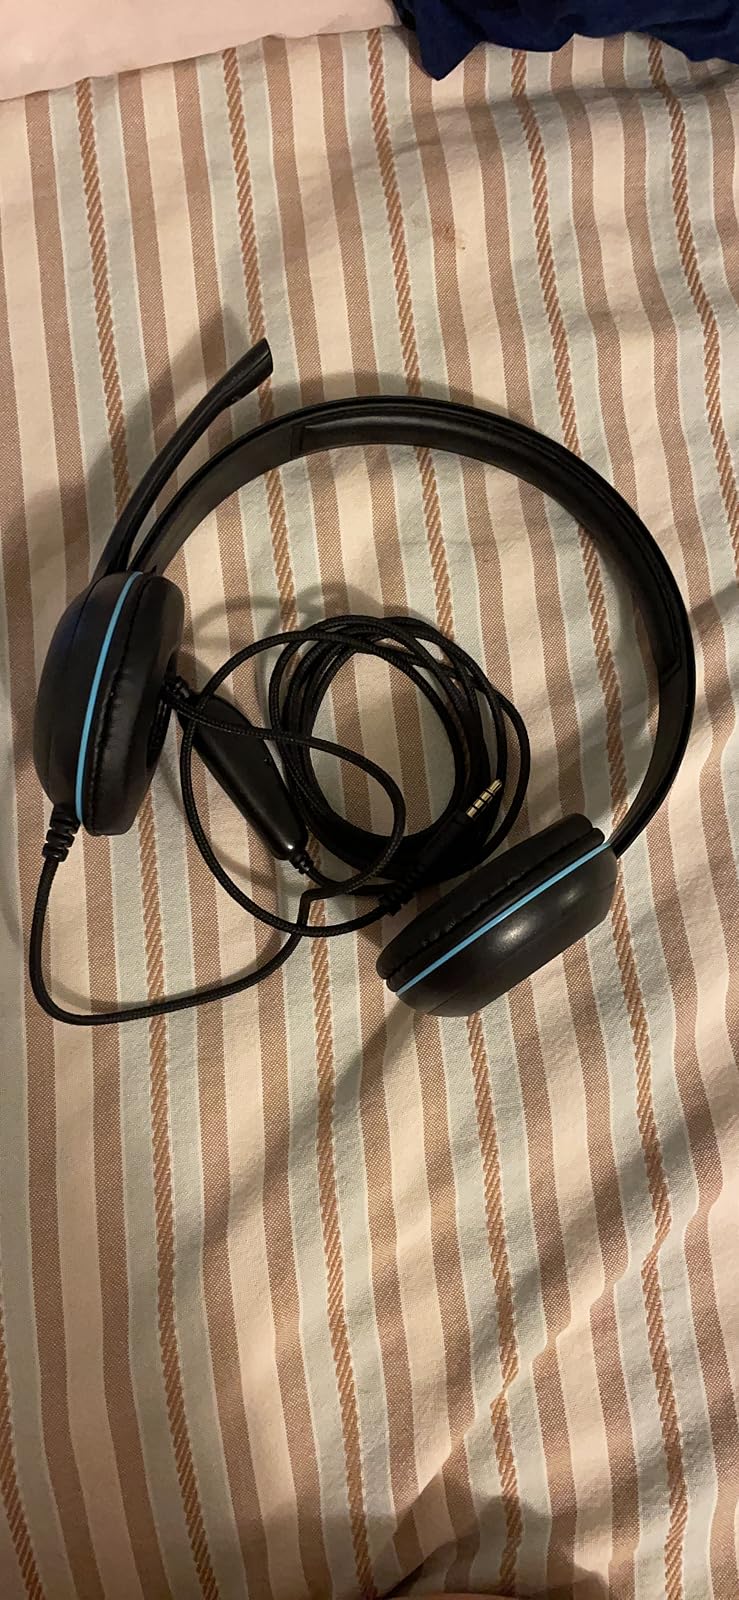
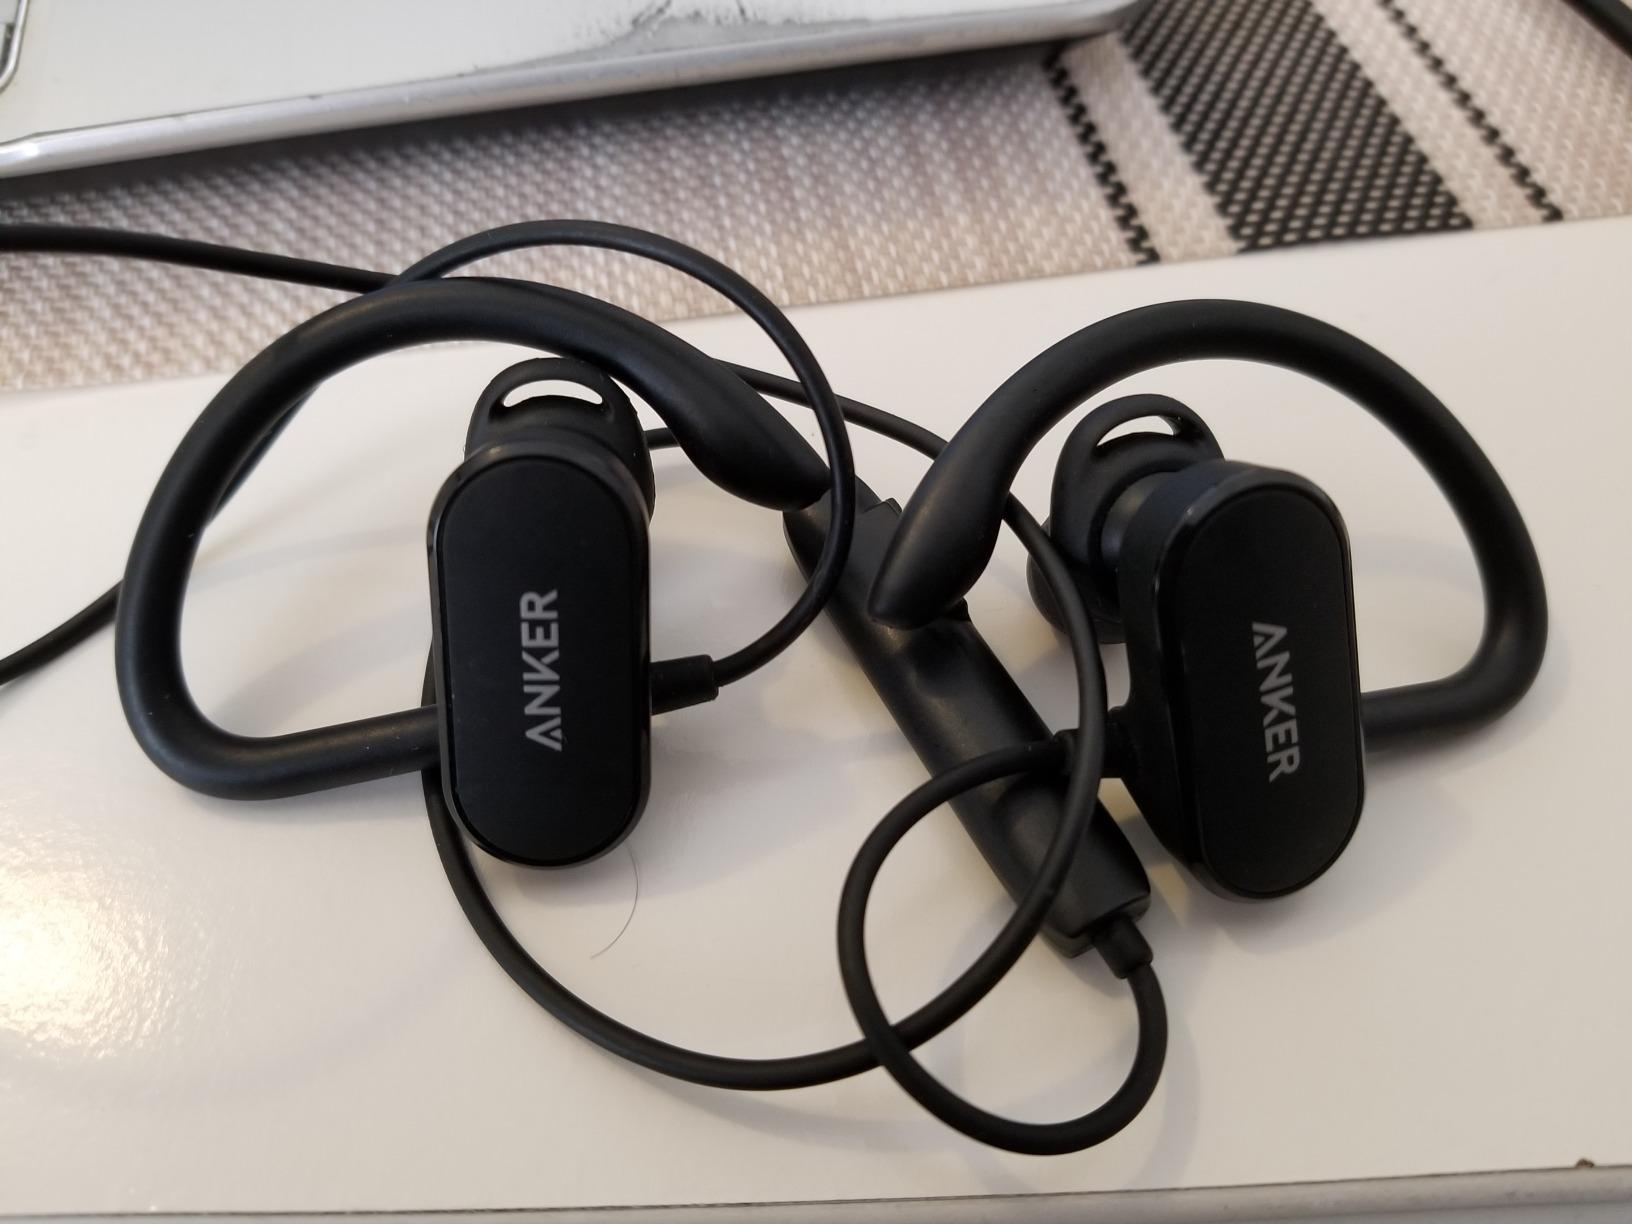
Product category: headphones
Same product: no